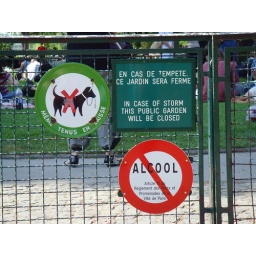
Entry only for sober dogs in red ribbons during fine weather